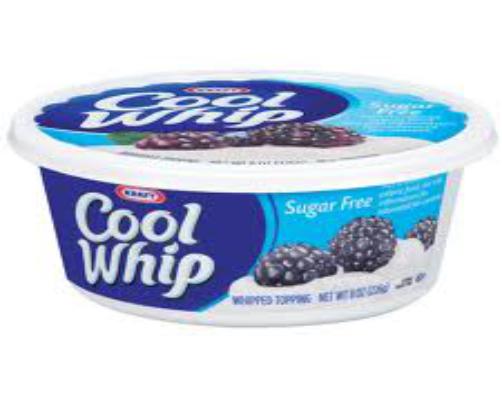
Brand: Cool Whip
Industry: Food